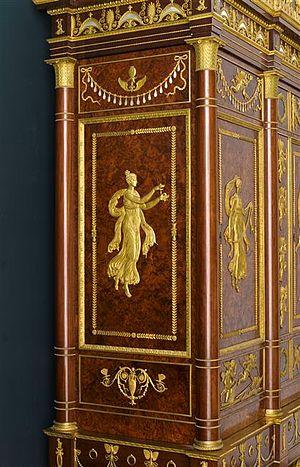
Le grand écrin de Joséphine, livré en 1809 pour la chambre à coucher de l'Impératrice aux Tuileries en 1809. Dessin de Percier, ébénisterie François-Honoré-Georges Jacob Desmalter, bronze Pierre-Philippe Thomire.
Pierre-Philippe Thomire, né à Paris le 6 décembre 1751 et mort dans la même ville le 9 juin 1843, est un sculpteur, bronzier, fondeur, ciseleur et doreur français.
Le département des objets d'art du musée du Louvre est un des départements les plus riches du musée, constamment agrandi par des donations et des achats. On y trouve des bijoux, des statuettes et des bibelots, mais aussi des meubles et des tapisseries. Les objets couvrent une période allant du haut Moyen Âge au milieu du XIXᵉ siècle. La collection, l'une des plus belles du monde, comprend plus de 20 000 œuvres au total, parmi lesquelles 8 500 sont exposées dans 100 salles, dont certaines sont des chefs d'œuvre en elles mêmes.